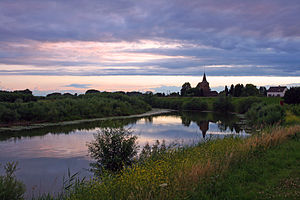
Gelderland / Geografi
Udsigt over Dodewaard.
Gelderland er en nederlandsk provins, beliggende i den østlige del af Nederlandene.